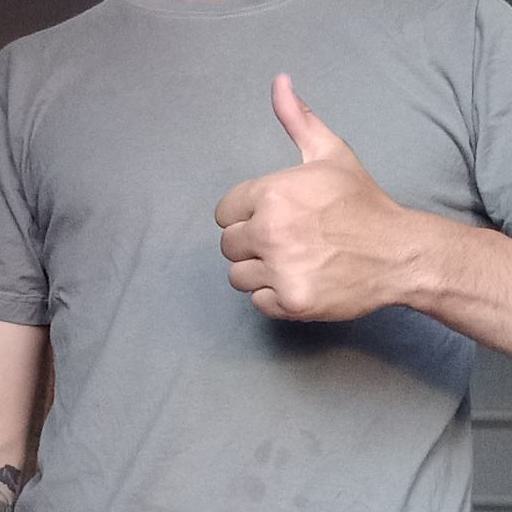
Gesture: like